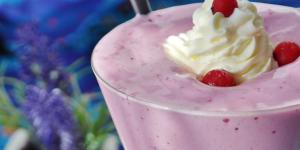
malteada de helado